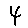
Label: 4